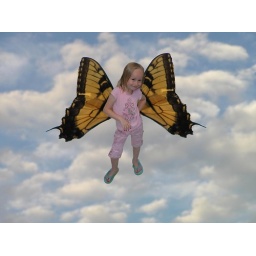
butterfly in sky